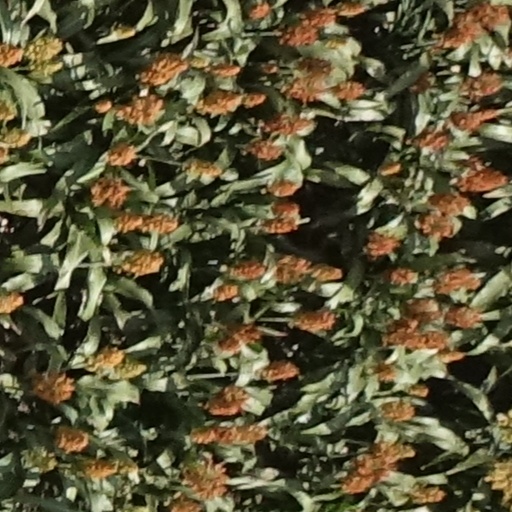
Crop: sorghum